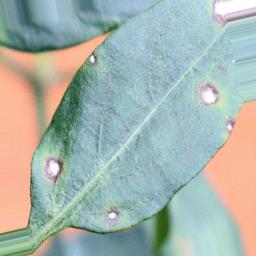
Label: cercospora